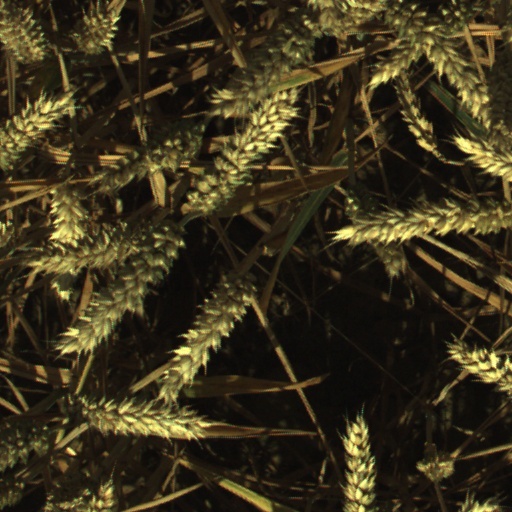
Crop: wheat